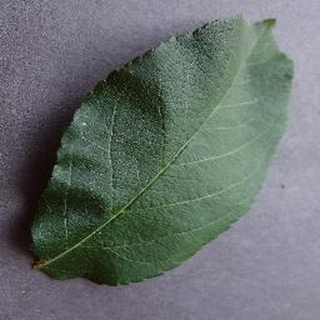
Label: healthy_apple